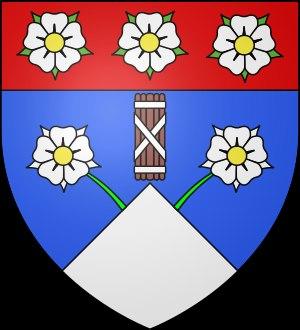
Cenves est une commune française située dans le département du Rhône, en région Auvergne-Rhône-Alpes.